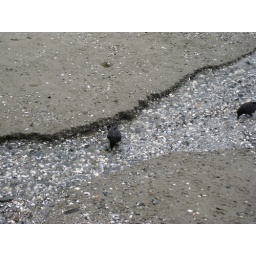
these birds were bathing - it was cute in person but i don't think it translates in the picture